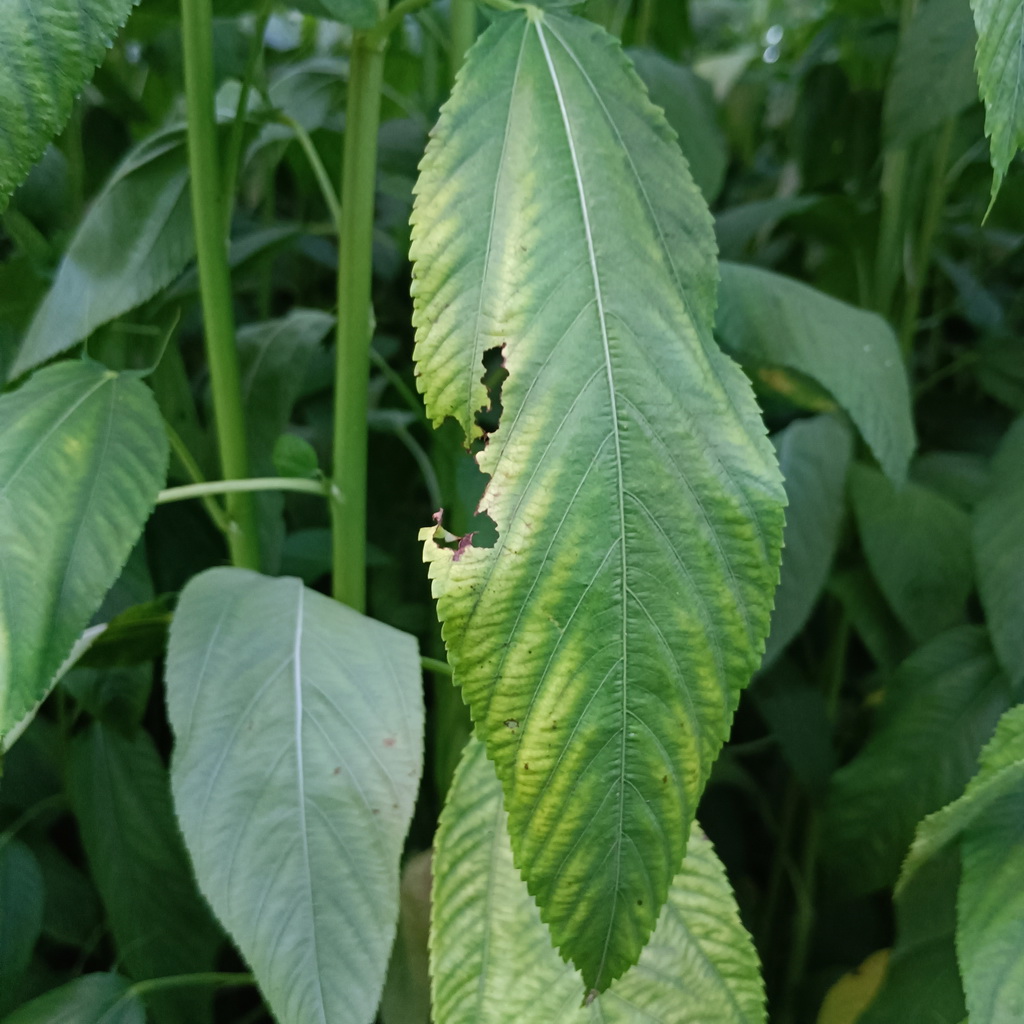
Label: Holed